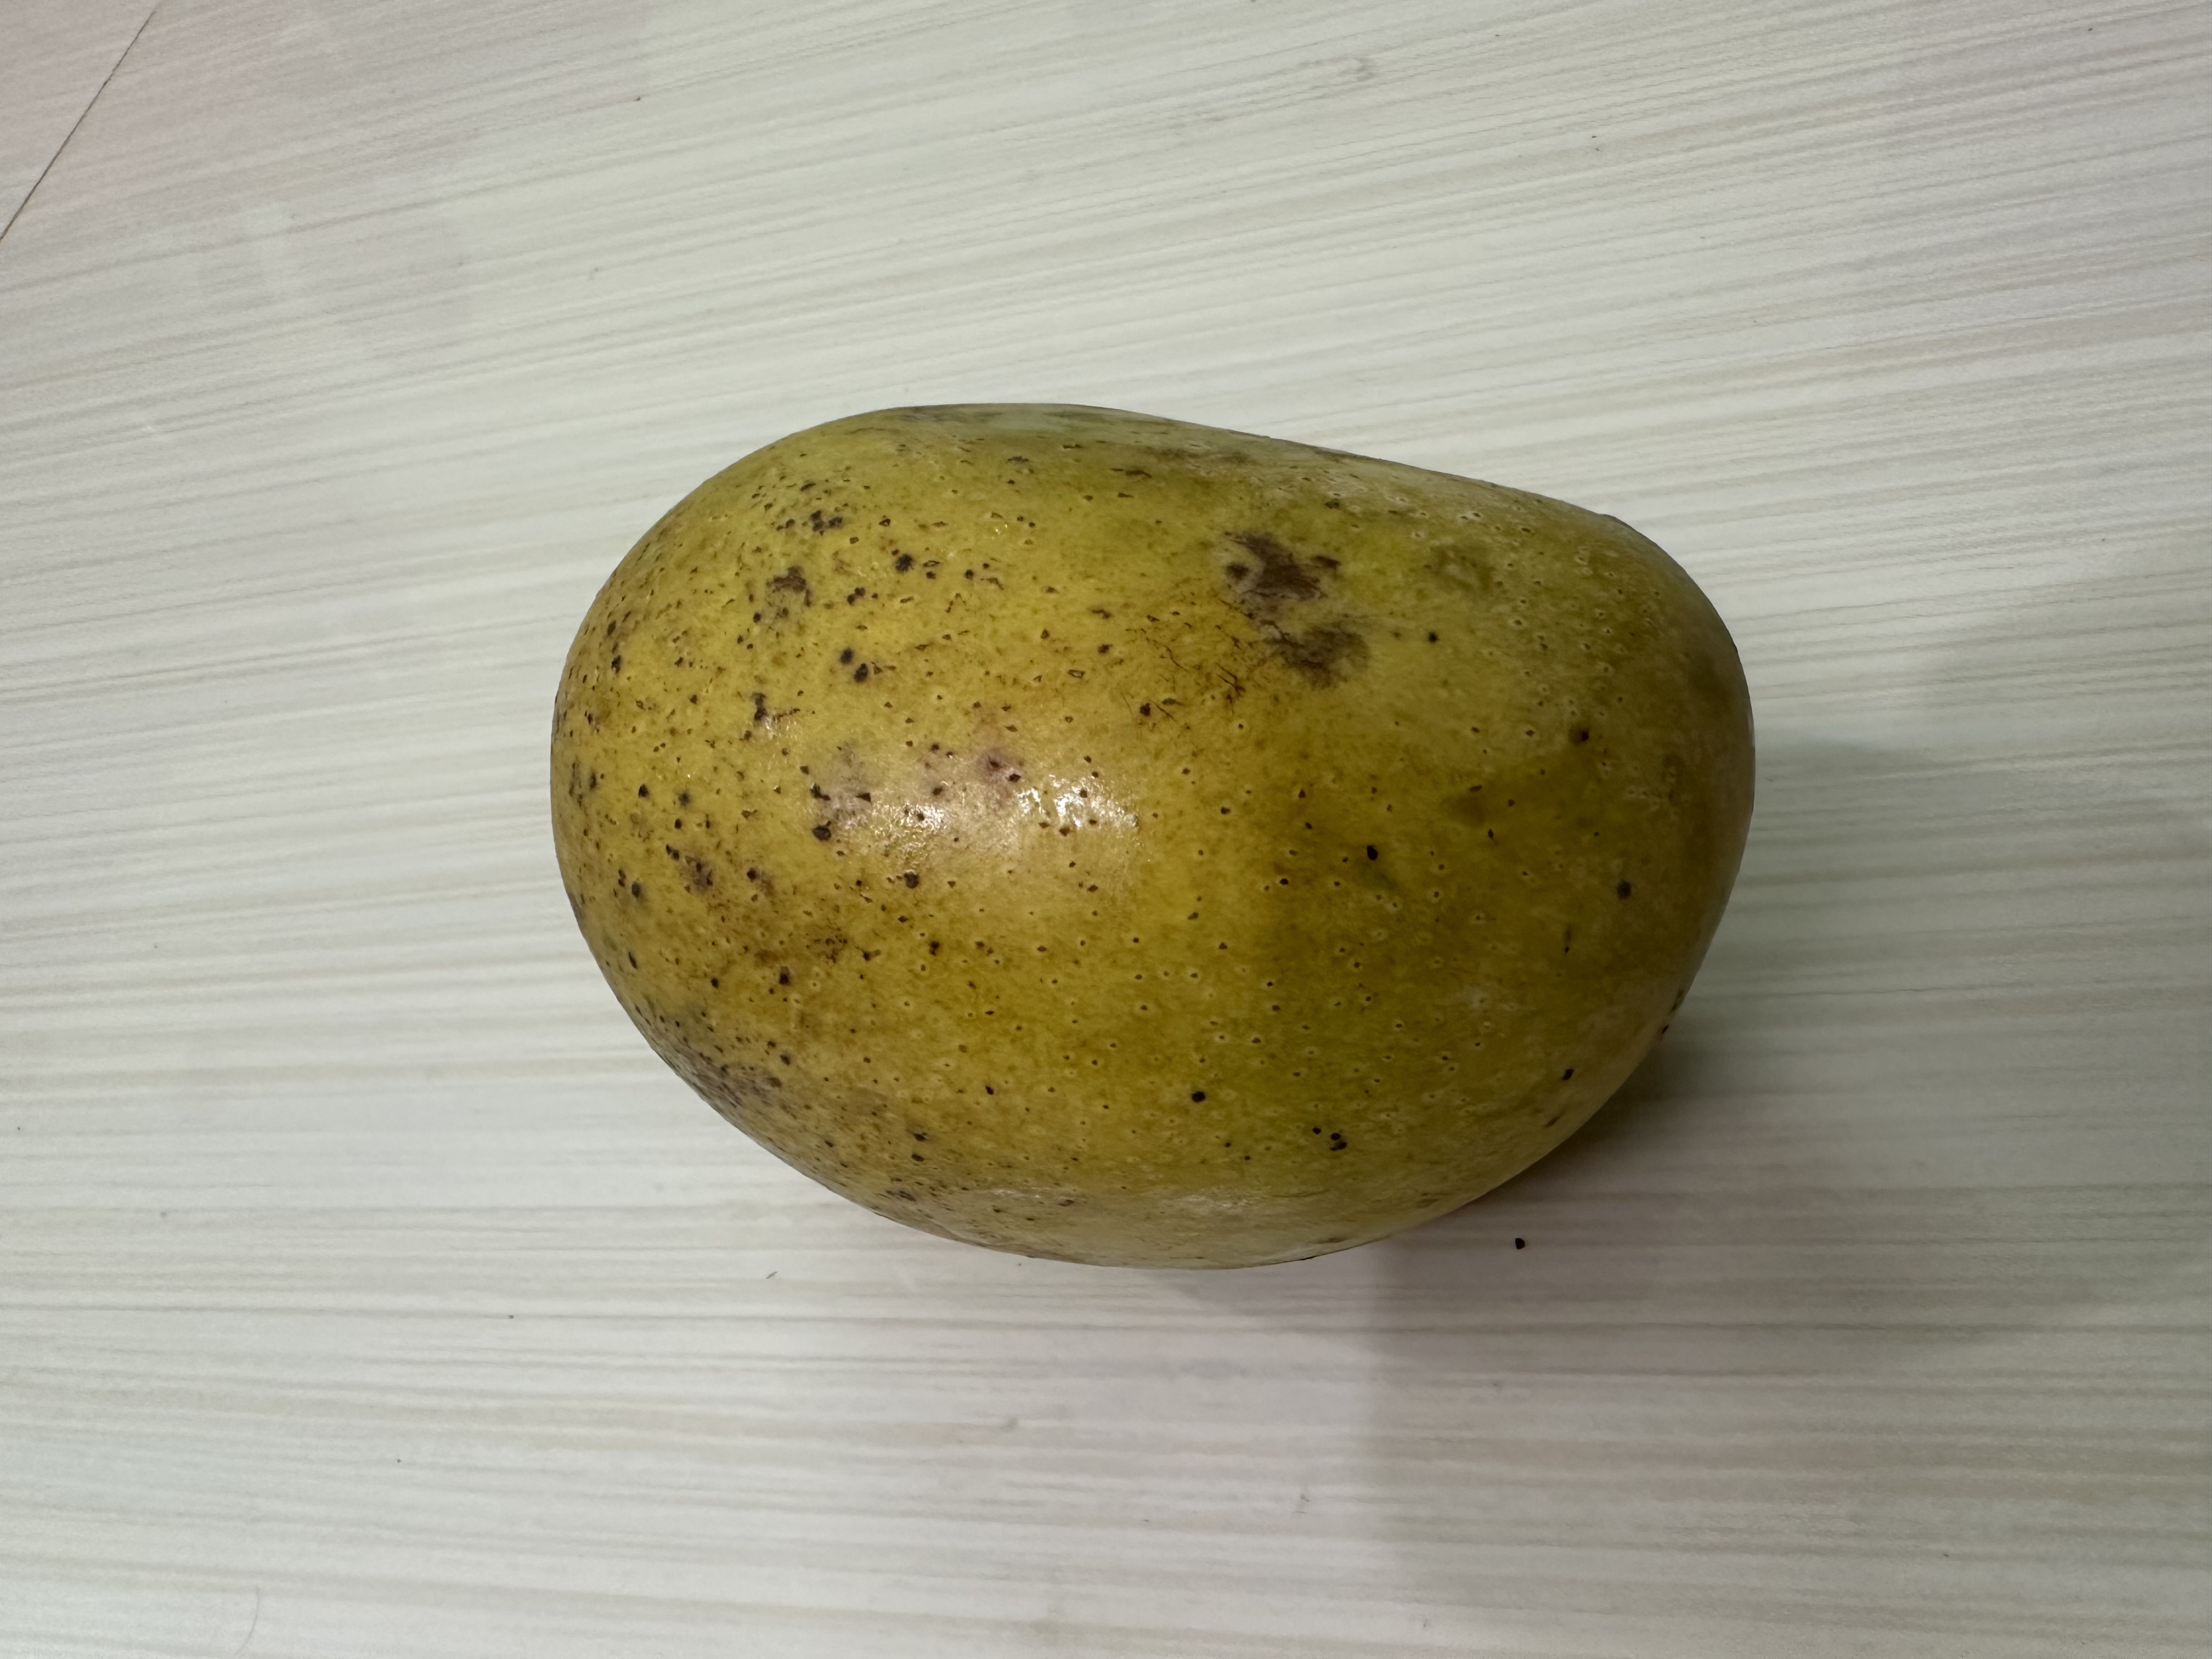
Mango variety: Kanchon Langra